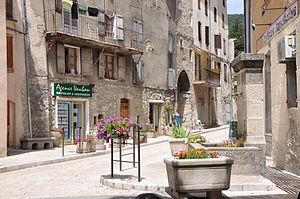
Annot, vieille ville
Annot est une commune française située dans le département des Alpes-de-Haute-Provence, en région Provence-Alpes-Côte d'Azur.